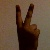
The image shows a hand gesture representing the number 2 in Indian Sign Language.